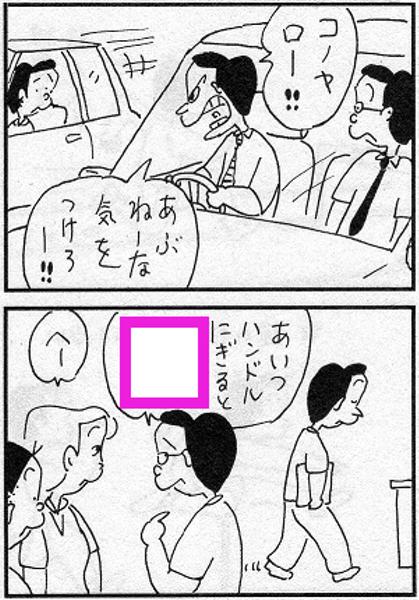
回答: 嫁のモノマネ始める